Lyudmila Ulitskaya

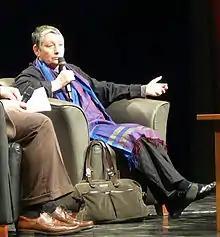
Lyudmila Ulitskaya as guest of honour at the 2009 16th International Book Festival, Millenáris, Budapest

Ulitskaya authored two movie scripts produced in the early 1990s: "The Liberty Sisters" (Сестрички Либерти, 1990) and "A Woman for All" (Женщина для всех, 1991). She regularly publishes commentary on social issues and is actively involved in philanthropic projects increasing access to literature. In March 2014 Ulitskaya was among the key speakers at the Moscow Anti-War demonstration.